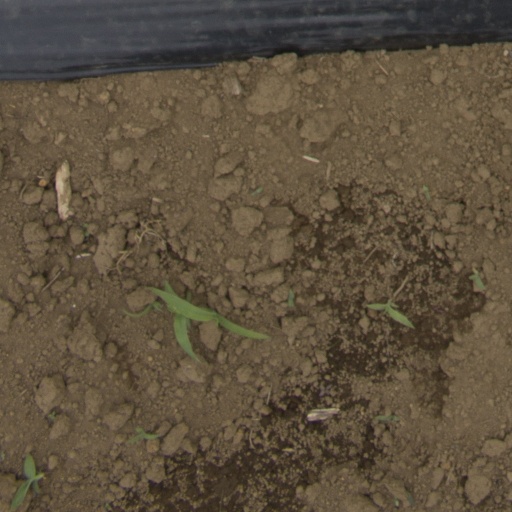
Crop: Jerusalem artichoke